Describe the emotion expressed in this image:  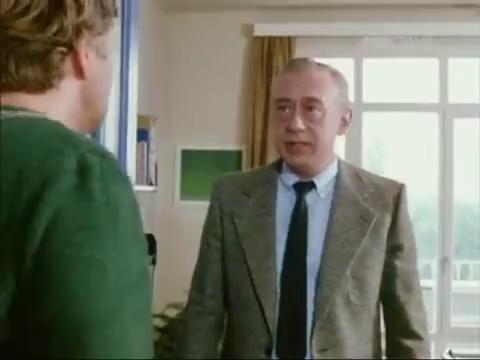
This person displays Pain, valence and arousal with low intensity.